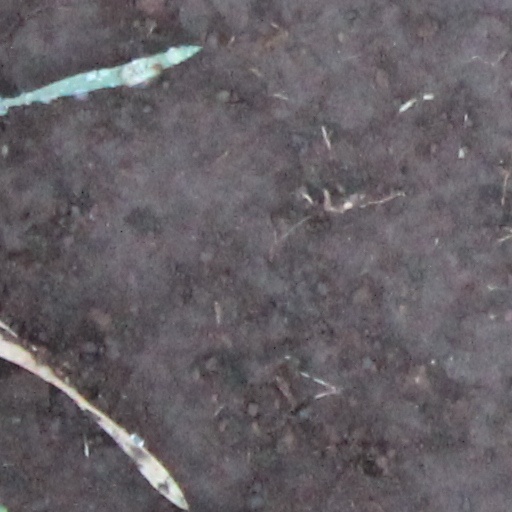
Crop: wheat